Inform

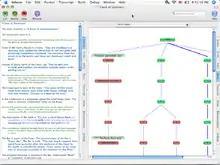
The Inform 7 IDE on Mac OS X showing source code and the skein

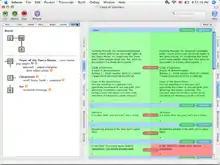
The Inform 7 IDE on Mac OS X showing the Index Map and the transcript

Inform 7 comes with an integrated development environment (IDE) for Mac OS X, Microsoft Windows and Linux. The Mac OS X IDE was developed by Andrew Hunter. The Microsoft Windows IDE was developed by David Kinder. The Linux IDE (known as GNOME Inform) was developed by Philip Chimento.